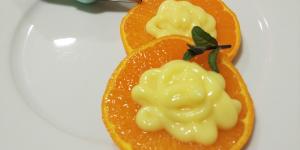
crema pastelera de naranja